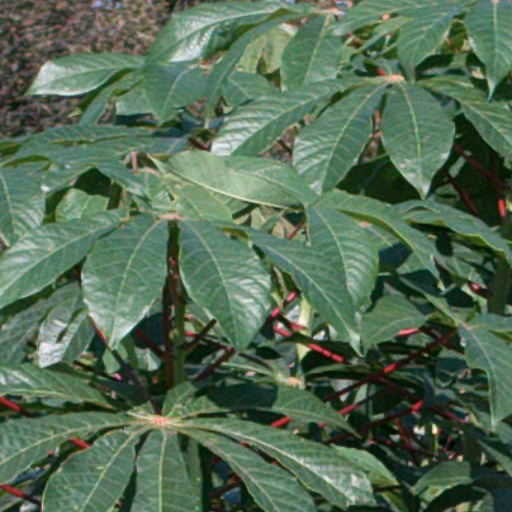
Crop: cassava